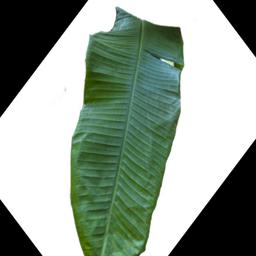
Label: BHIMKOL